Yeast (novel)

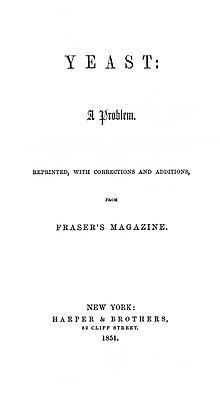
Title page of the 1851 book edition published by Harper and Brothers, New York

Yeast: A Problem was the first novel by the Victorian social and religious controversialist Charles Kingsley published in 1848.